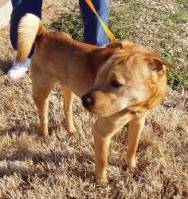
Label: dog